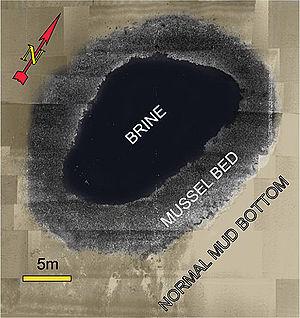
Le terme abysse désigne l'ensemble des zones très profondes d'un océan. Comme les caractéristiques environnementales de ces zones sont partout les mêmes, on utilise pour les dénommer globalement le terme abysses au pluriel. Aussi appelés grands fonds océaniques ou grandes profondeurs, les abysses occupent les deux tiers de la planète terre. Au singulier, un abysse correspond à un point de profondeur extrême, comme la fosse des Mariannes qui est l'abysse le plus profond connu.